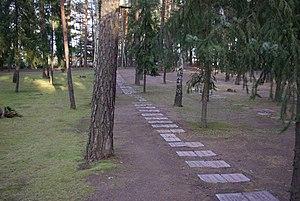
Le cimetière boisé d'Halbe est un cimetière militaire en Allemagne, land de Brandebourg, commune de Halbe où sont inhumés des soldats tombés à la bataille d'Halbe, des volontaires soviétiques ayant servi dans l’armée Vlassov, des travailleurs forcés russes, des soldats déserteurs allemands exécutés à Berlin-Tegel, les prisonniers du camp d'internement de Ketschendorf civils ou militaires exhumés et réinhumés à Halbe, et des victimes civiles collatérales de la guerre. Il est l’un des plus grands cimetières militaires d’Allemagne moins par regroupement de plusieurs cimetières que par réinhumation de personnes enterrés dans des fosses communes, des charniers ou des tombes collectives anonymes. Cela fait du cimetière boisé d'Halbe un lieu de mémoire particulier qui fait fi des origines, des confessions religieuses, des convictions politiques, des faits reprochés ou de la cause de la mort. Le caractère œcuménique y est très prononcé même si une croix y fut érigée a posteriori sans qu’il y ait pour autant une chapelle funéraire associée à un culte particulier.